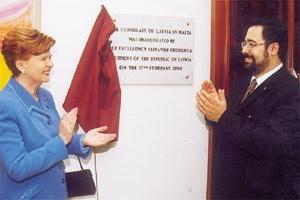
Mark A. Sammut, né en 1973 à Malte, est un auteur maltais, fils de l'écrivain maltais Frans Sammut et sa femme Catherine.